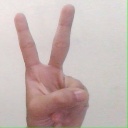
अक्षर: क